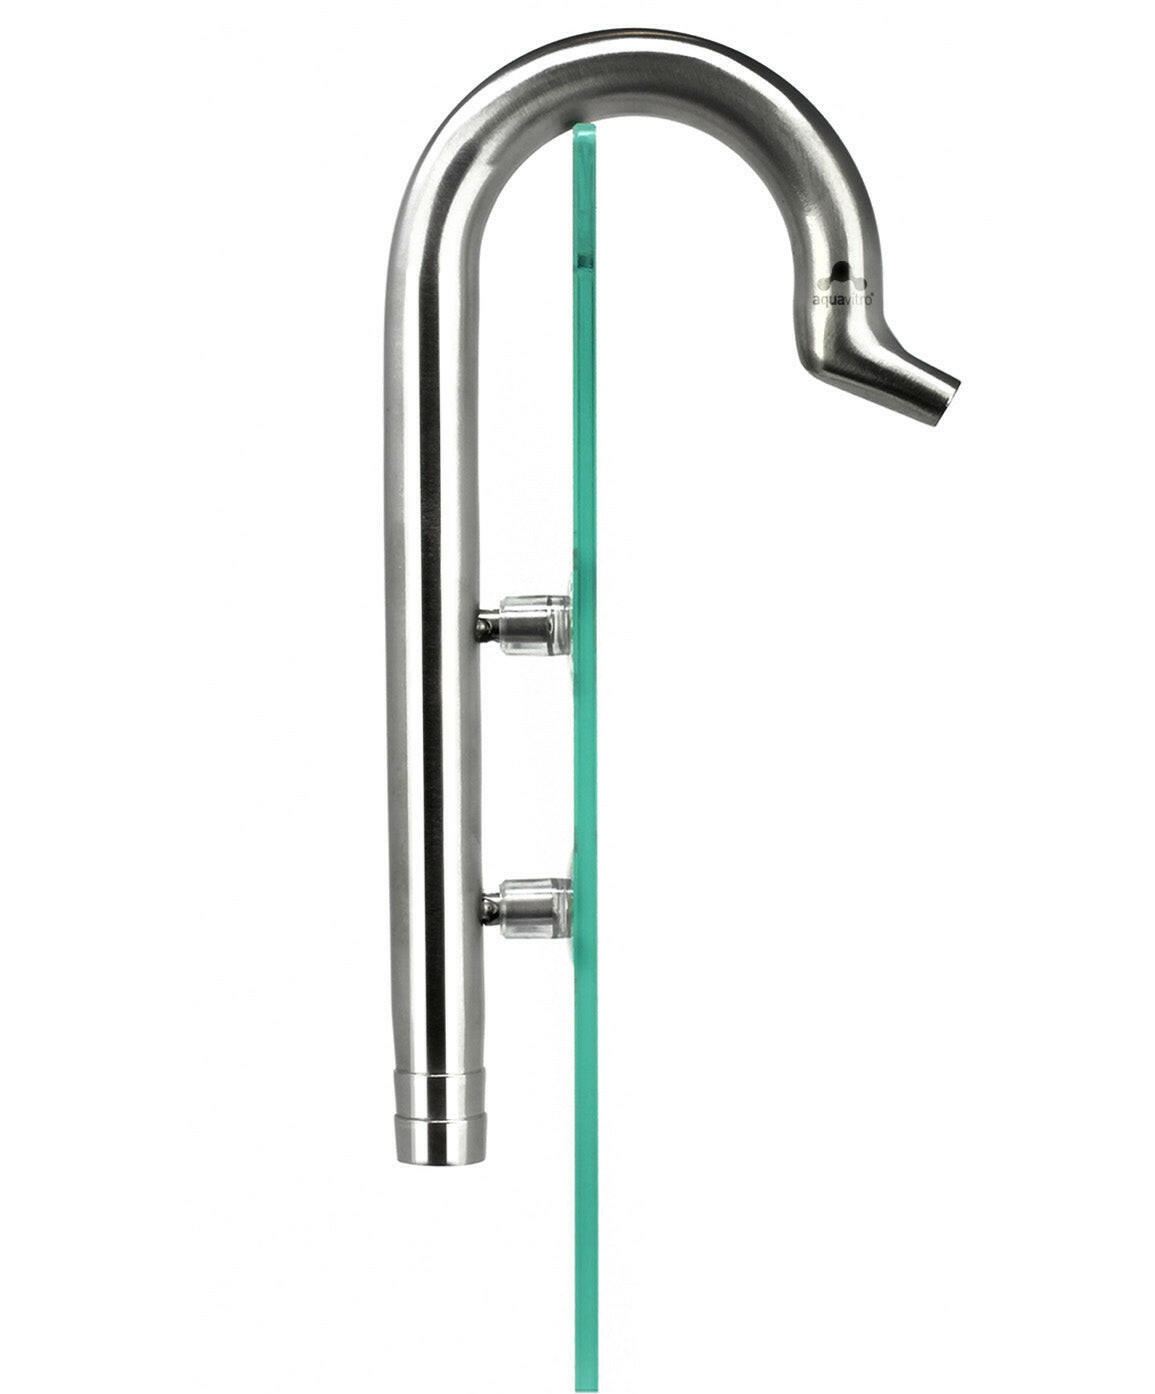
aquavitro - Return Pipe
aquavitro return pipe The aquavitro® surgical grade stainless steel return pipe offers an incredibly durable and sleek alternative to standard filter returns for various types of aquarium filters or pumps. It is resistant to rust and corrosion in freshwater (not for use in saltwater aquariums) and is perfectly designed to allow for significant smooth water flow from any filter or pump. The dark interior of the pipe prevents algae from clogging the flow over time. It is available in two sizes: 13 mm for 12/16 mm tubing and 17mm for 16/22mm tubing.
Brand: aquavitro
Category: Animals & Pet Supplies > Pet Supplies > Fish & Aquatic Supplies > Aquarium & Pond Tubings > Flexible Tubings